Lake Superior

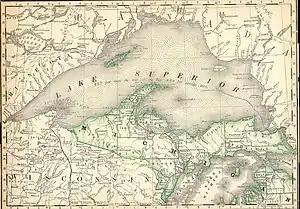
Historical map of Lake Superior and Northern Michigan, published 1879 by Rand McNally

Lava erupted from the rift and formed the black basalt rock of Michipicoten Island, Black Bay Peninsula, and St. Ignace Island.